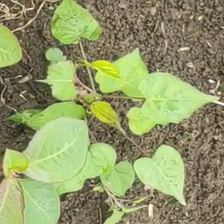
Weed species: Obscure_morning _glory(Ipomoea obscura)